Rotating biological contactor

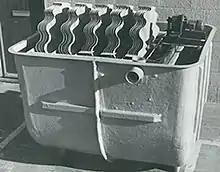
KLARGESTER GRP RBC from 1955

A properly designed RBC produced a very high quality final effluent. However both the organic and hydraulic loading had to be addressed in the design phase.